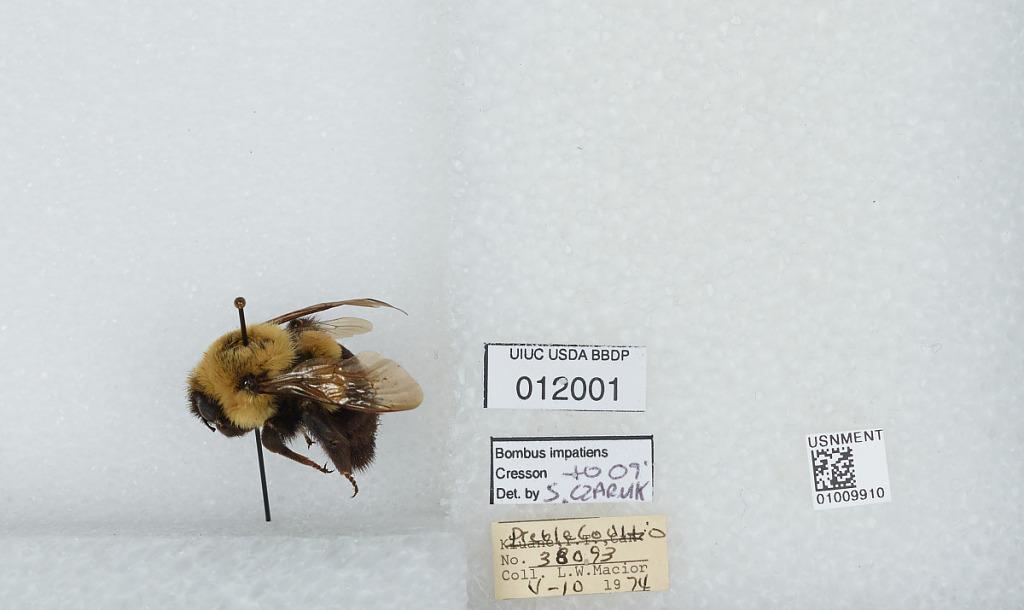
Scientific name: Bombus (Pyrobombus) impatiens Cresson
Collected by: L. Macior
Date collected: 1974-5-10
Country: United States
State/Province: Ohio
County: Preble
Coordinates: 39.7778, -84.6897
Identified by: Czarnik, S.